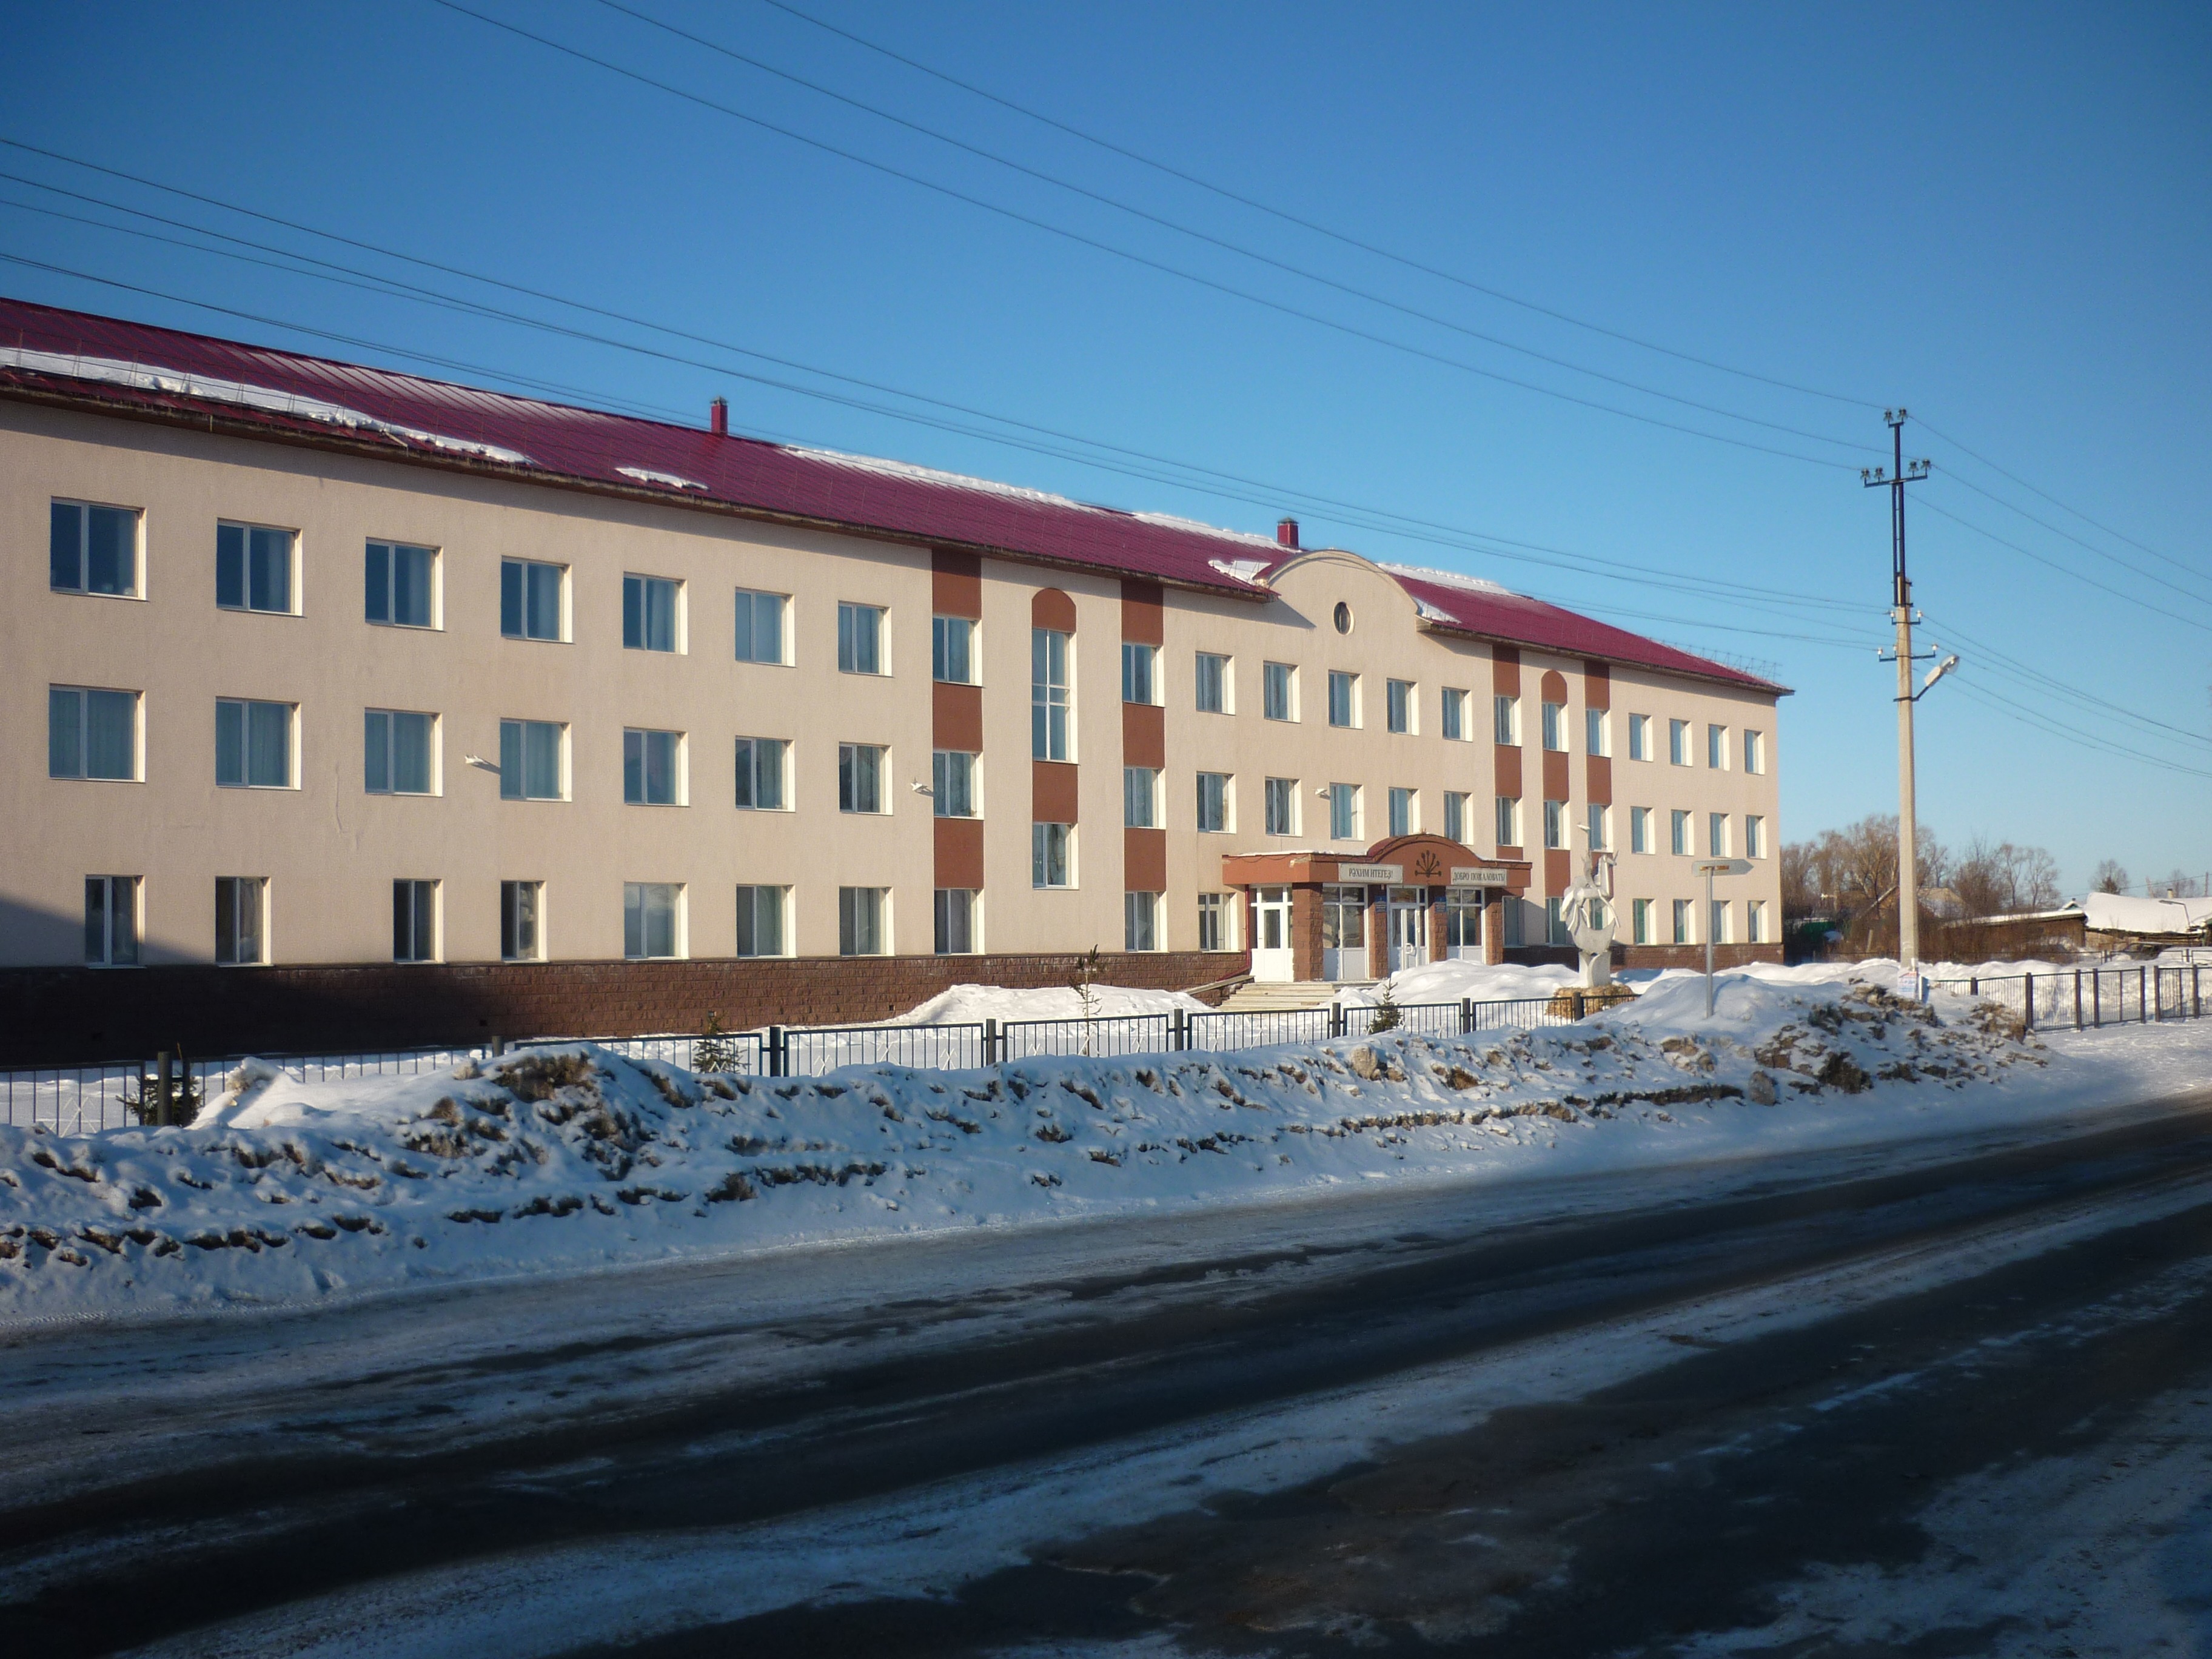
snow, winter, town, building, downtown, weather, at home, iglino, bashkiria